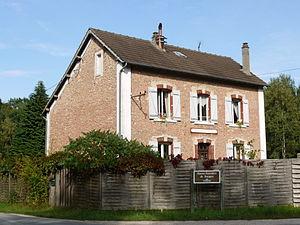
Maison forestière du Bocquet dans la foret de Rambouillet, Ile de France
Une maison forestière est un logement de fonction généralement situé en bordure de forêt et destiné à accueillir un ou plusieurs gardes forestiers.
La forêt de Rambouillet ou forêt d’Yveline, située dans le sud du département des Yvelines, est un des principaux massifs forestiers d'Île-de-France. Il s'agit d'un espace boisé de 200 km², dont 14 550 ha de forêt domaniale, qui s'étend sur le territoire de 29 communes. Le peuplement est constitué principalement de chênes, à hauteur de 68 %, et de résineux pour 25 %. Ce massif comporte des étangs, des zones rocheuses, des étendues de sable, des vallons et des cascades. Une partie de la forêt se trouve dans le parc naturel régional de la haute vallée de Chevreuse.